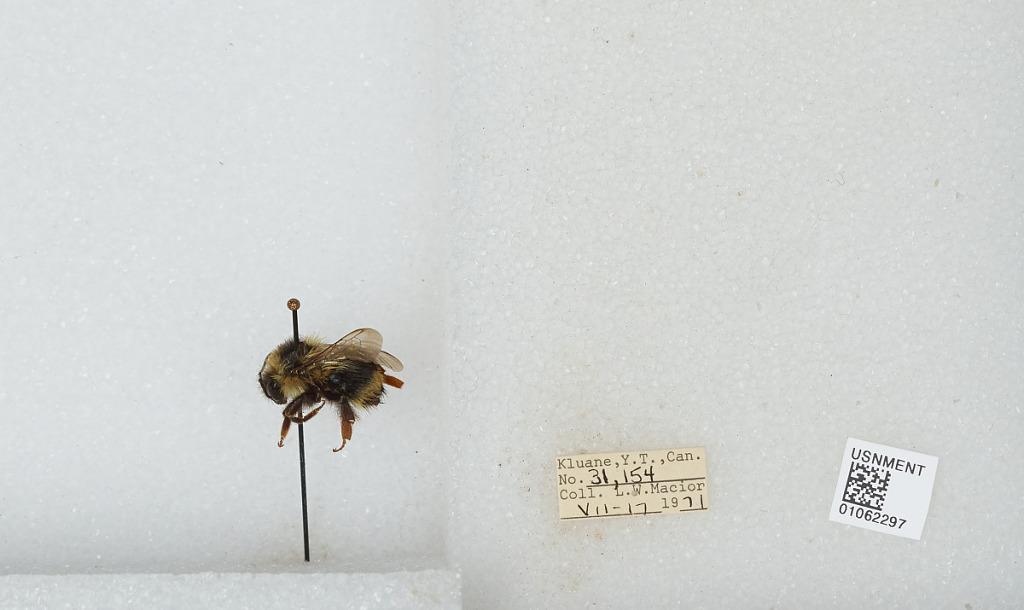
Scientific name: Bombus bifarius nearcticus
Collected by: L. Macior
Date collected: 1971-7-17
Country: Canada
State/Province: Yukon Territory
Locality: Kluane
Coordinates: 60.75, -139.5